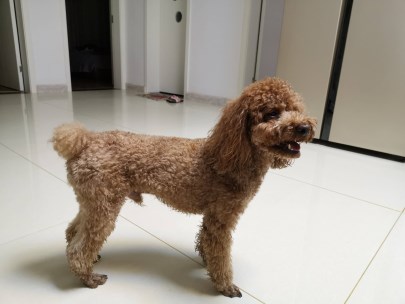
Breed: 7449-n000128-teddy